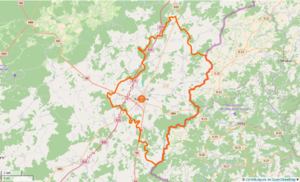
Bastogne Limite communale This map was created from OpenStreetMap project data, collected by the community. This map may be incomplete, and may contain errors. Don't rely solely on it for navigation.
Bastogne est une ville francophone de Belgique et un chef-lieu d'arrondissement situé en Région wallonne et en Ardenne belge dans la province de Luxembourg.